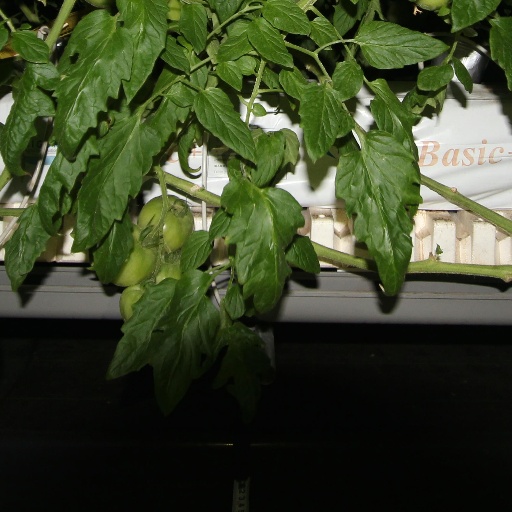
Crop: tomato